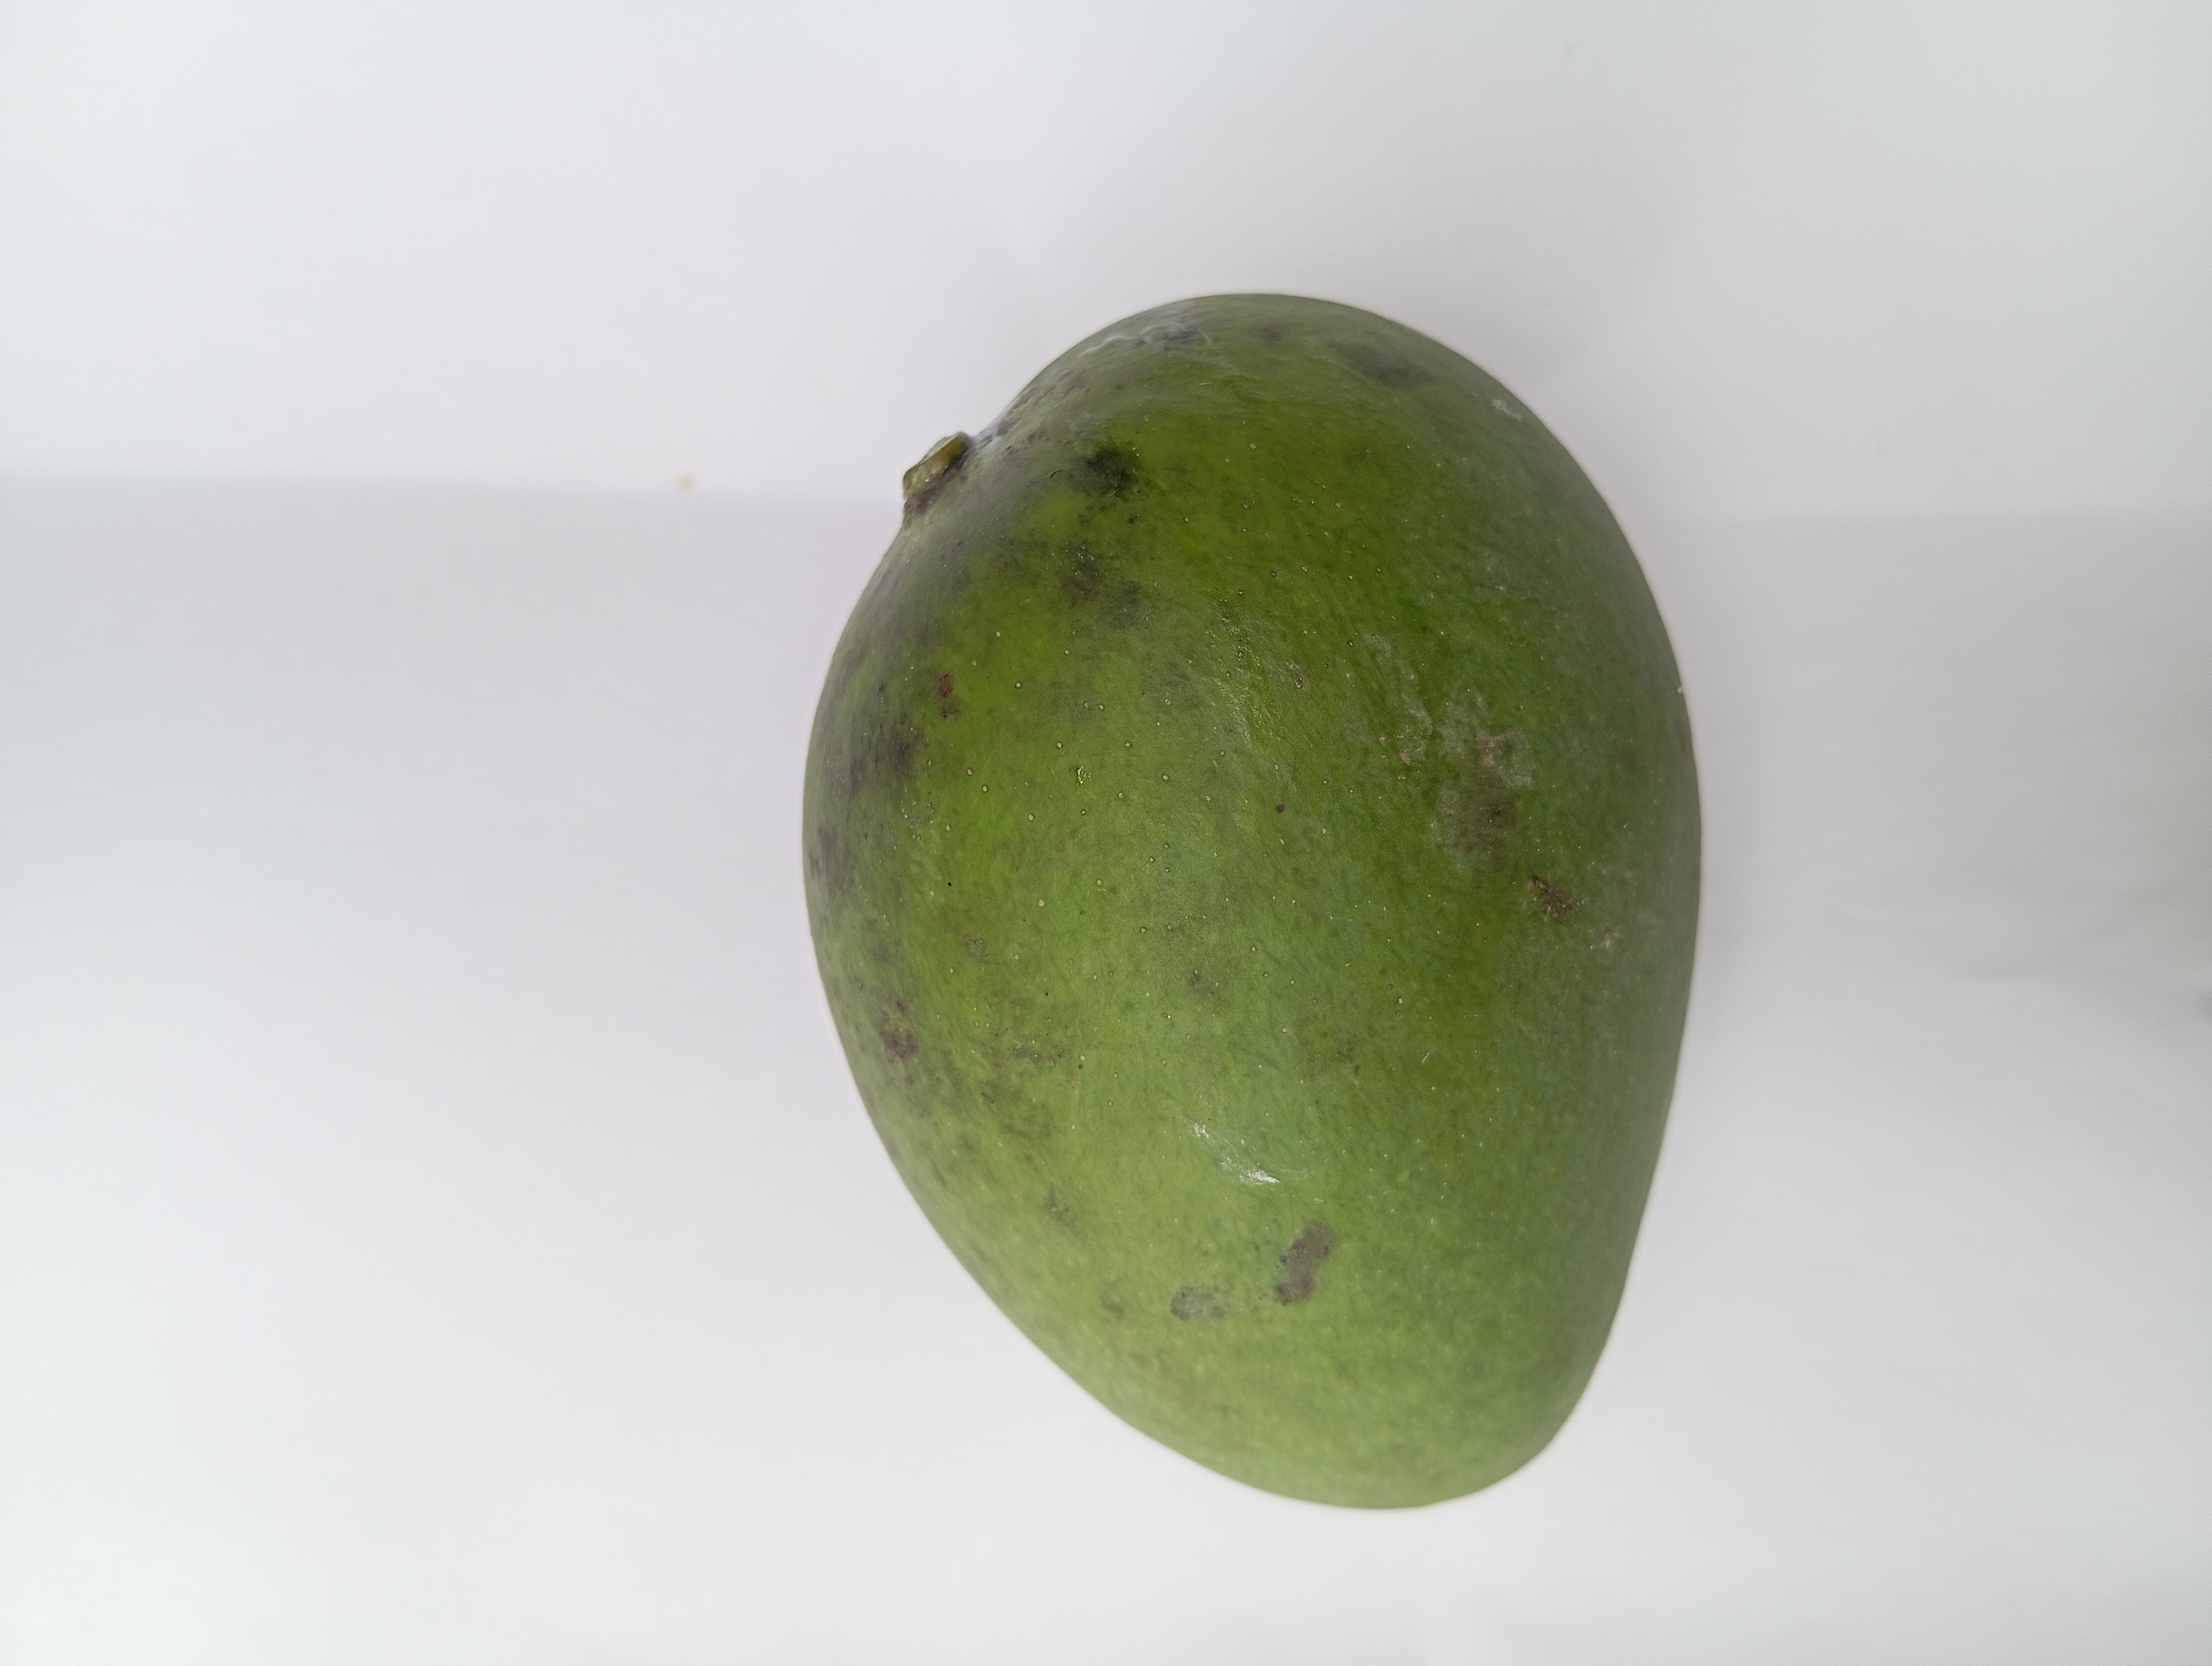
Mango variety: Harivanga